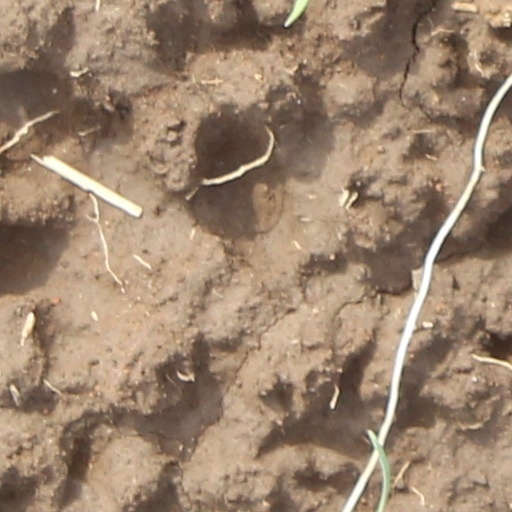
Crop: wheat